Green tea

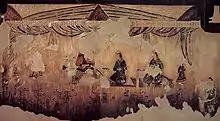
"Gakjeochong", a Goguryeo tomb, shows a knight drinking tea with two ladies (5–6th century).

Loose leaf green tea has been the most popular form of tea in China since at least the Southern Song dynasty. While Chinese green tea was originally steamed, as it still is in Japan, after the early Ming dynasty it has typically been processed by being pan-fired in a dry wok. Other processes employed in China today include oven-firing, basket-firing, tumble-drying and sun-drying. Green tea is the most widely produced form of tea in China, with 1.42 million tons grown in 2014.